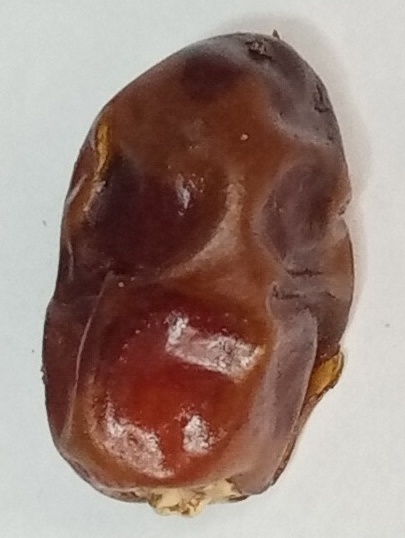
Variety: aseel
Size: medium
Grade: grade-1